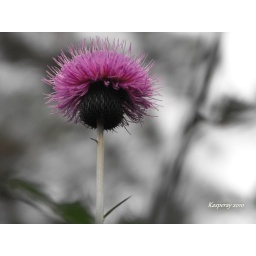
Pictures by kasperay butterfly flower (30)